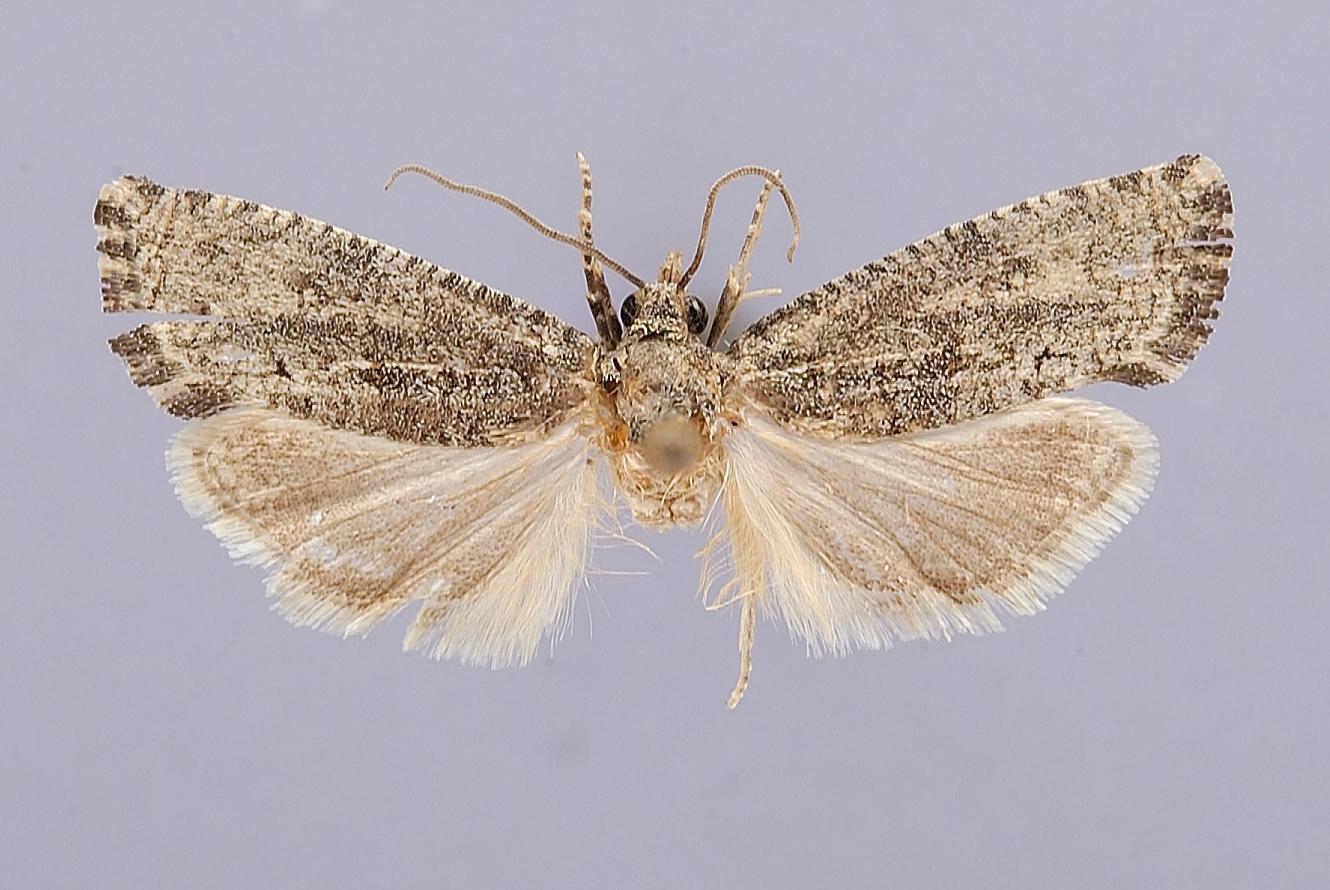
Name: Cryptophlebia saileri
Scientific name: Cryptophlebia saileri Clarke, 1987
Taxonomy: Animalia, Arthropoda, Insecta, Lepidoptera, Tortricidae
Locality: Iquique Province, Region Tarapacá, Pampa Tamarugal, Fundo Refresco, Iquique, Chile
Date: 29 Jun 1985